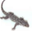
Label: lizard